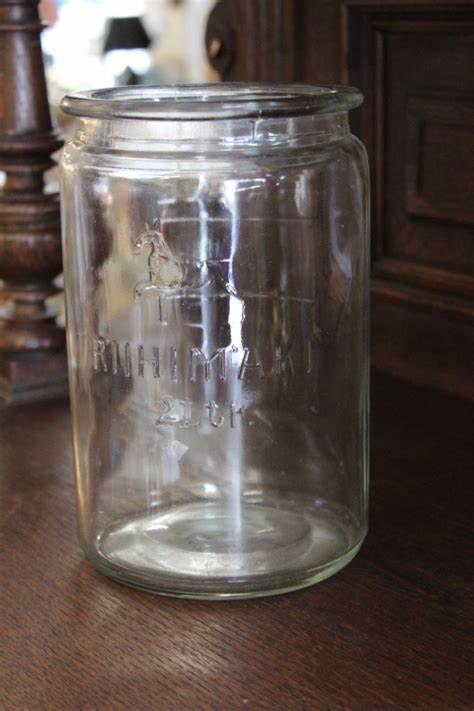
Waste category: glass